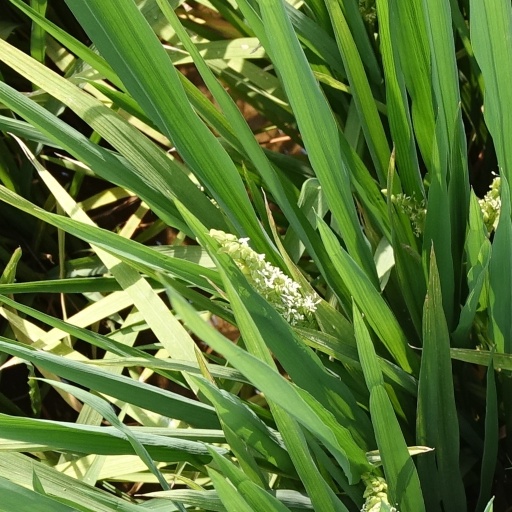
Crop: rice